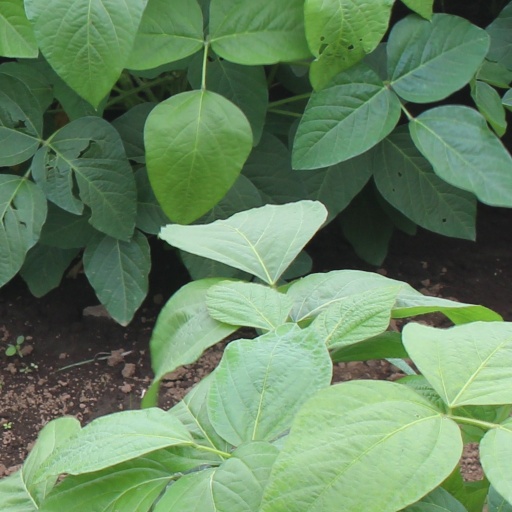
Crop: soybean